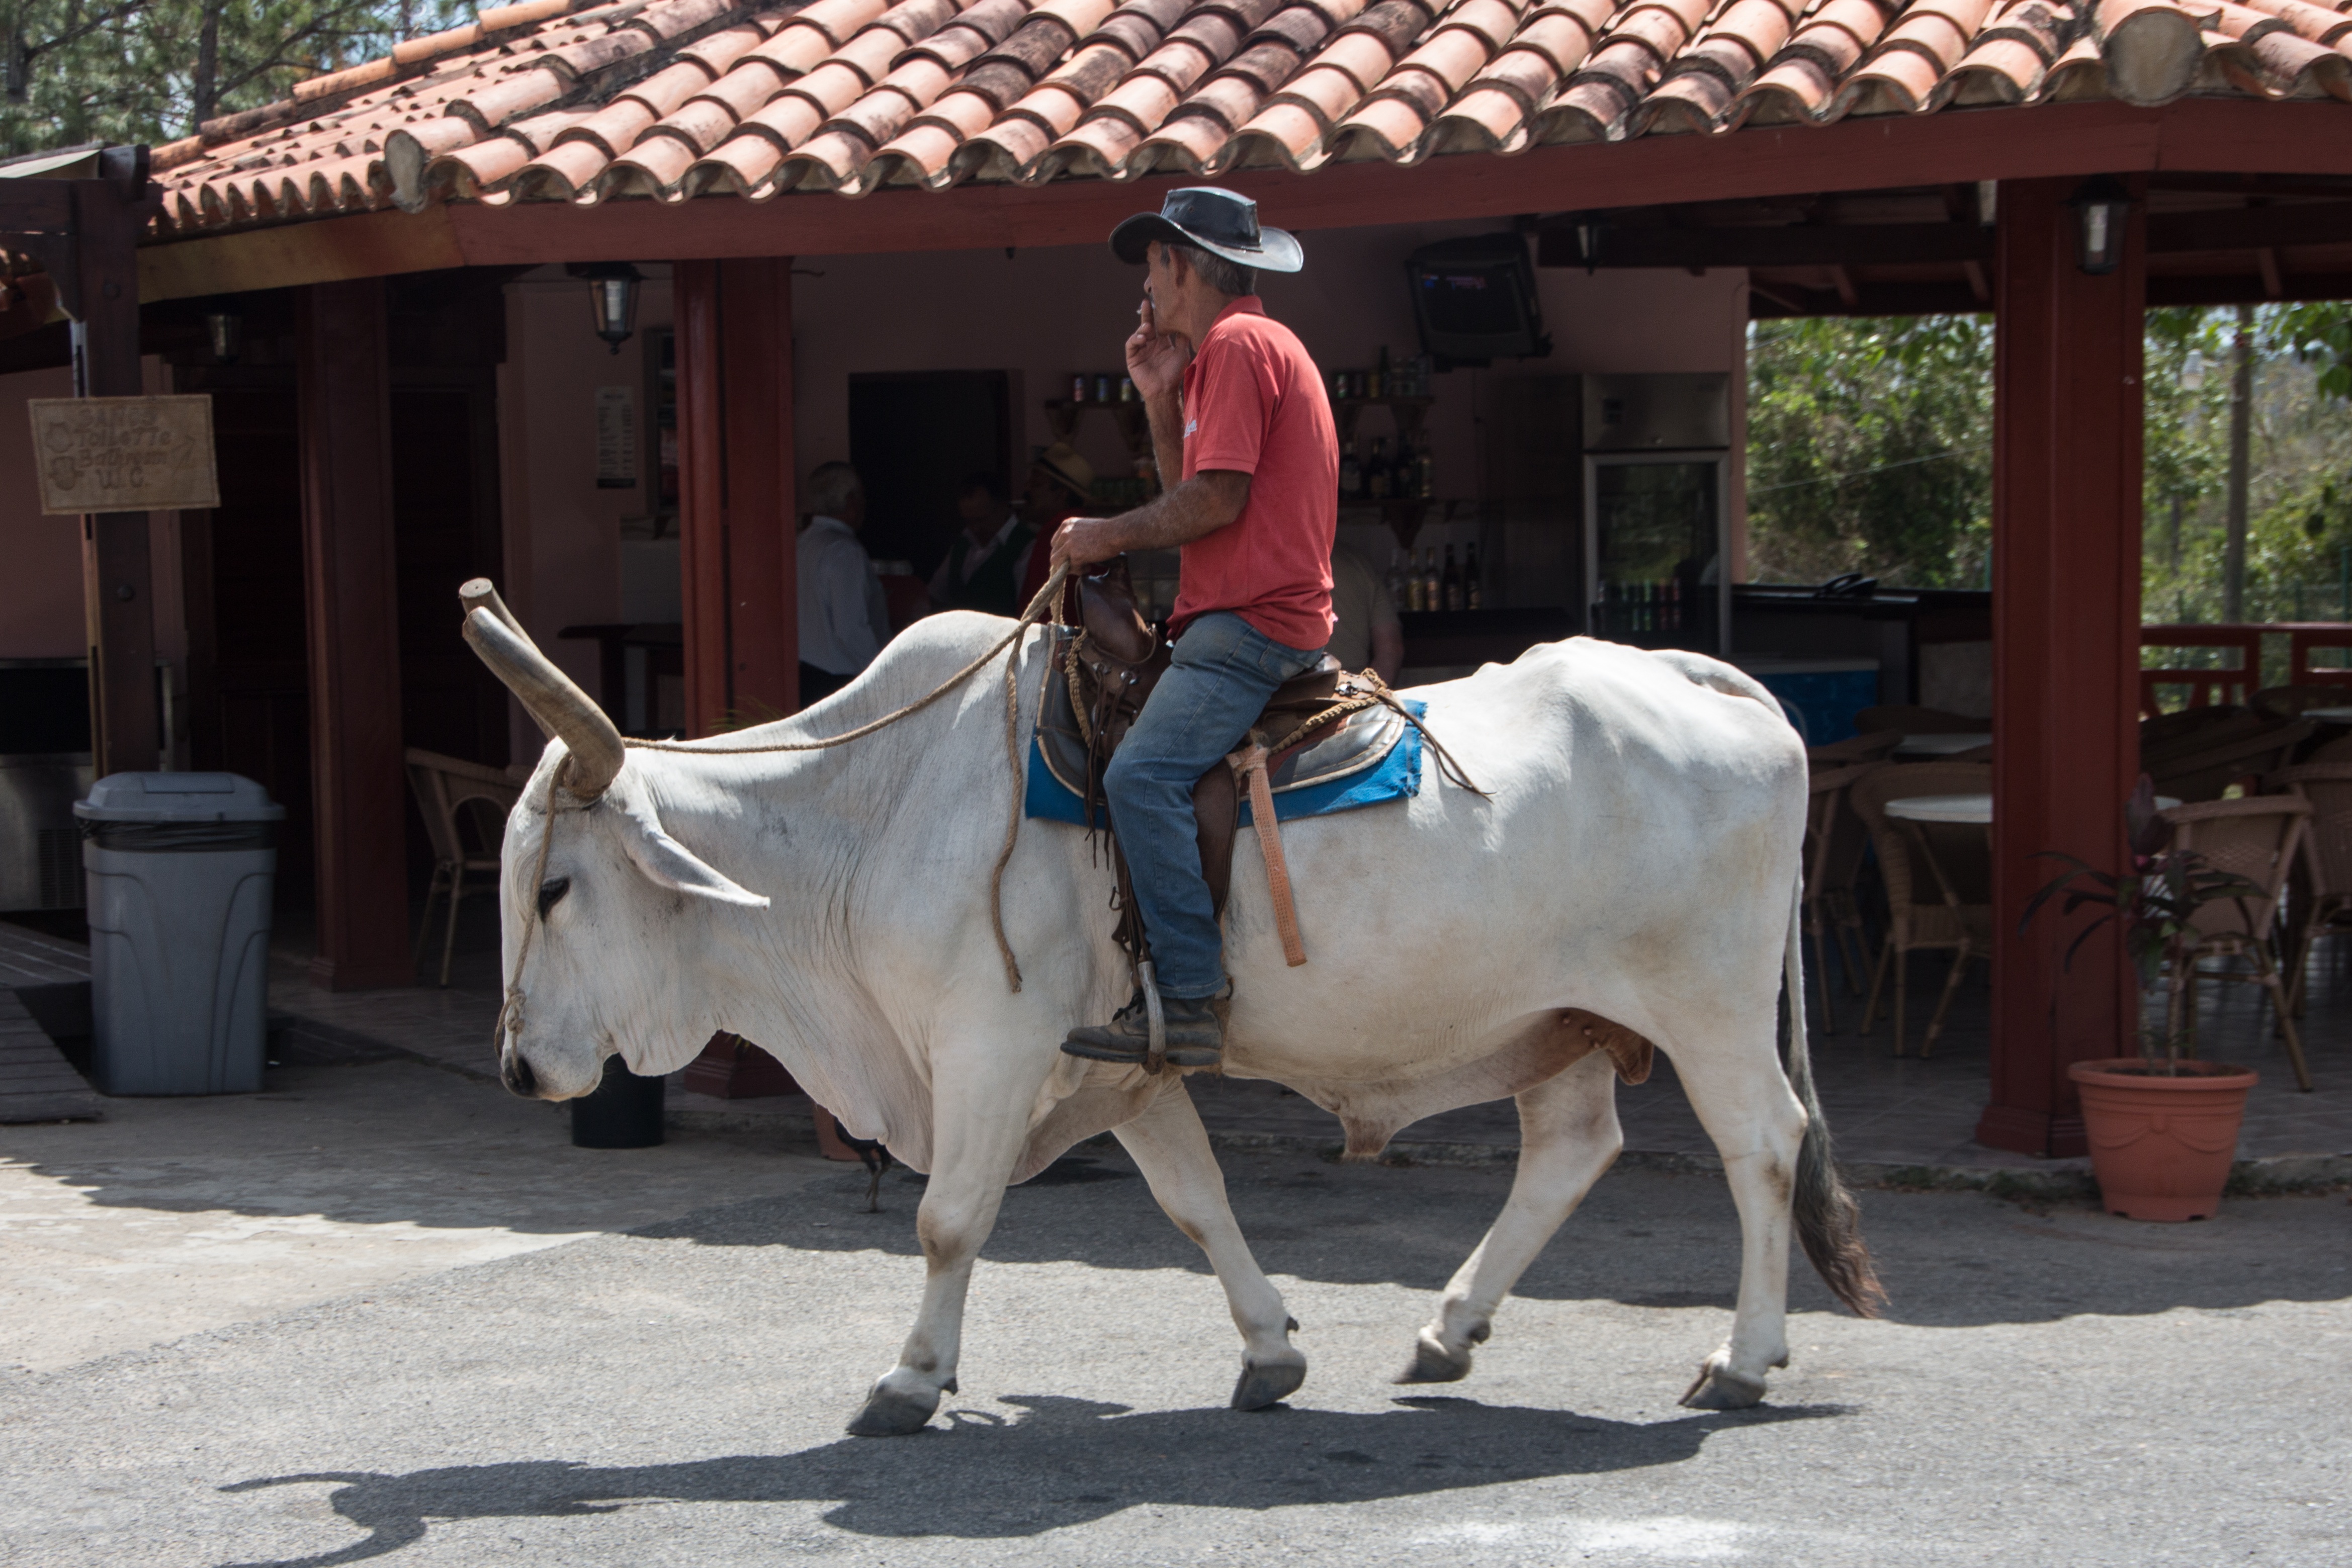
vehicle, horse, stallion, cuba, mare, buffalo, reiter, equestrianism, water buffalo, pack animal, cattle like mammal, horse like mammal